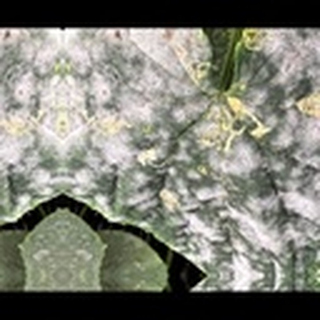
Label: cotton_powdery_mildew